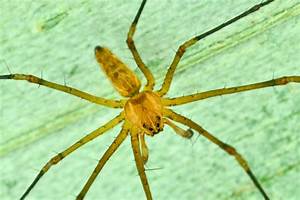
Label: ragno